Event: Hurricane Matthew
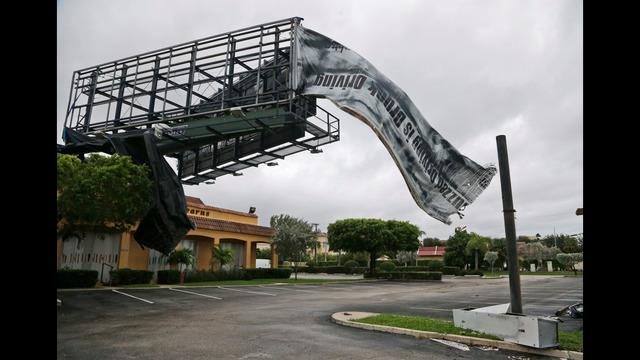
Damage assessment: damage